1976 24 Hours of Le Mans

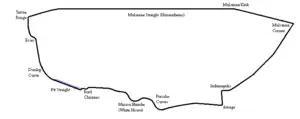
Le Mans in 1976

After a year's delay, the CSI (Commission Sportive Internationale - the FIA’s regulations body) issued its new regulation. The former Group 5 was renamed as Group 6. Engines permitted were either a standard production engine up to 5-litre capacity or racing engines up to 3-litres (or 2.1 litres if turbo-charged). The FIA revived the World Sportscar Championship for the Group 6 cars.